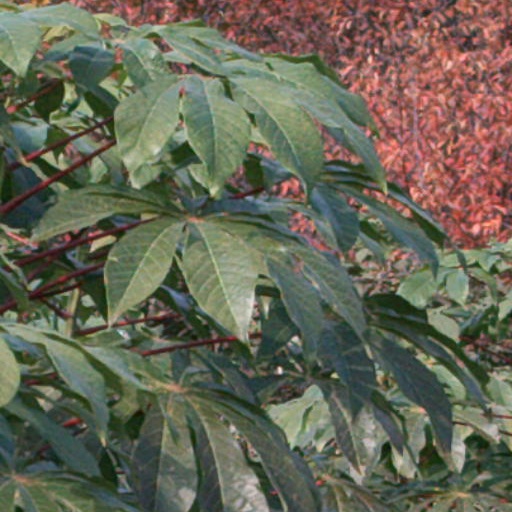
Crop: cassava